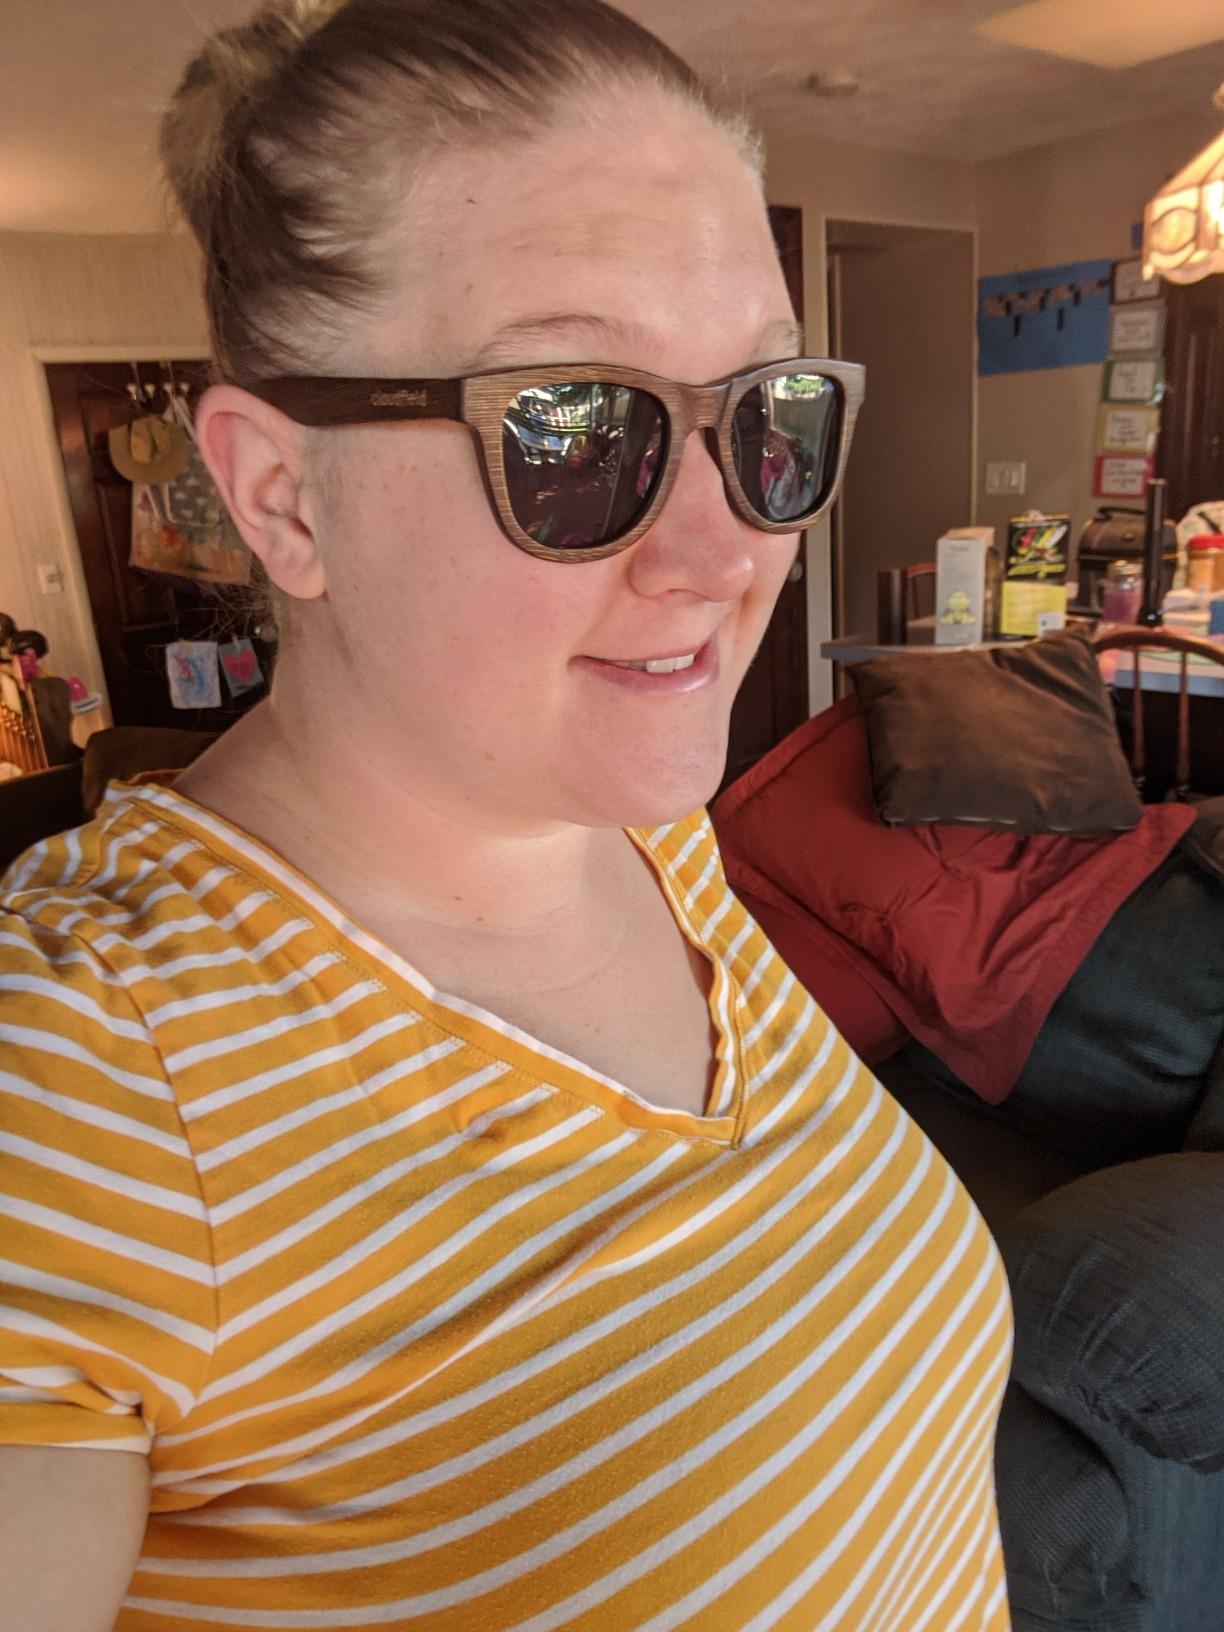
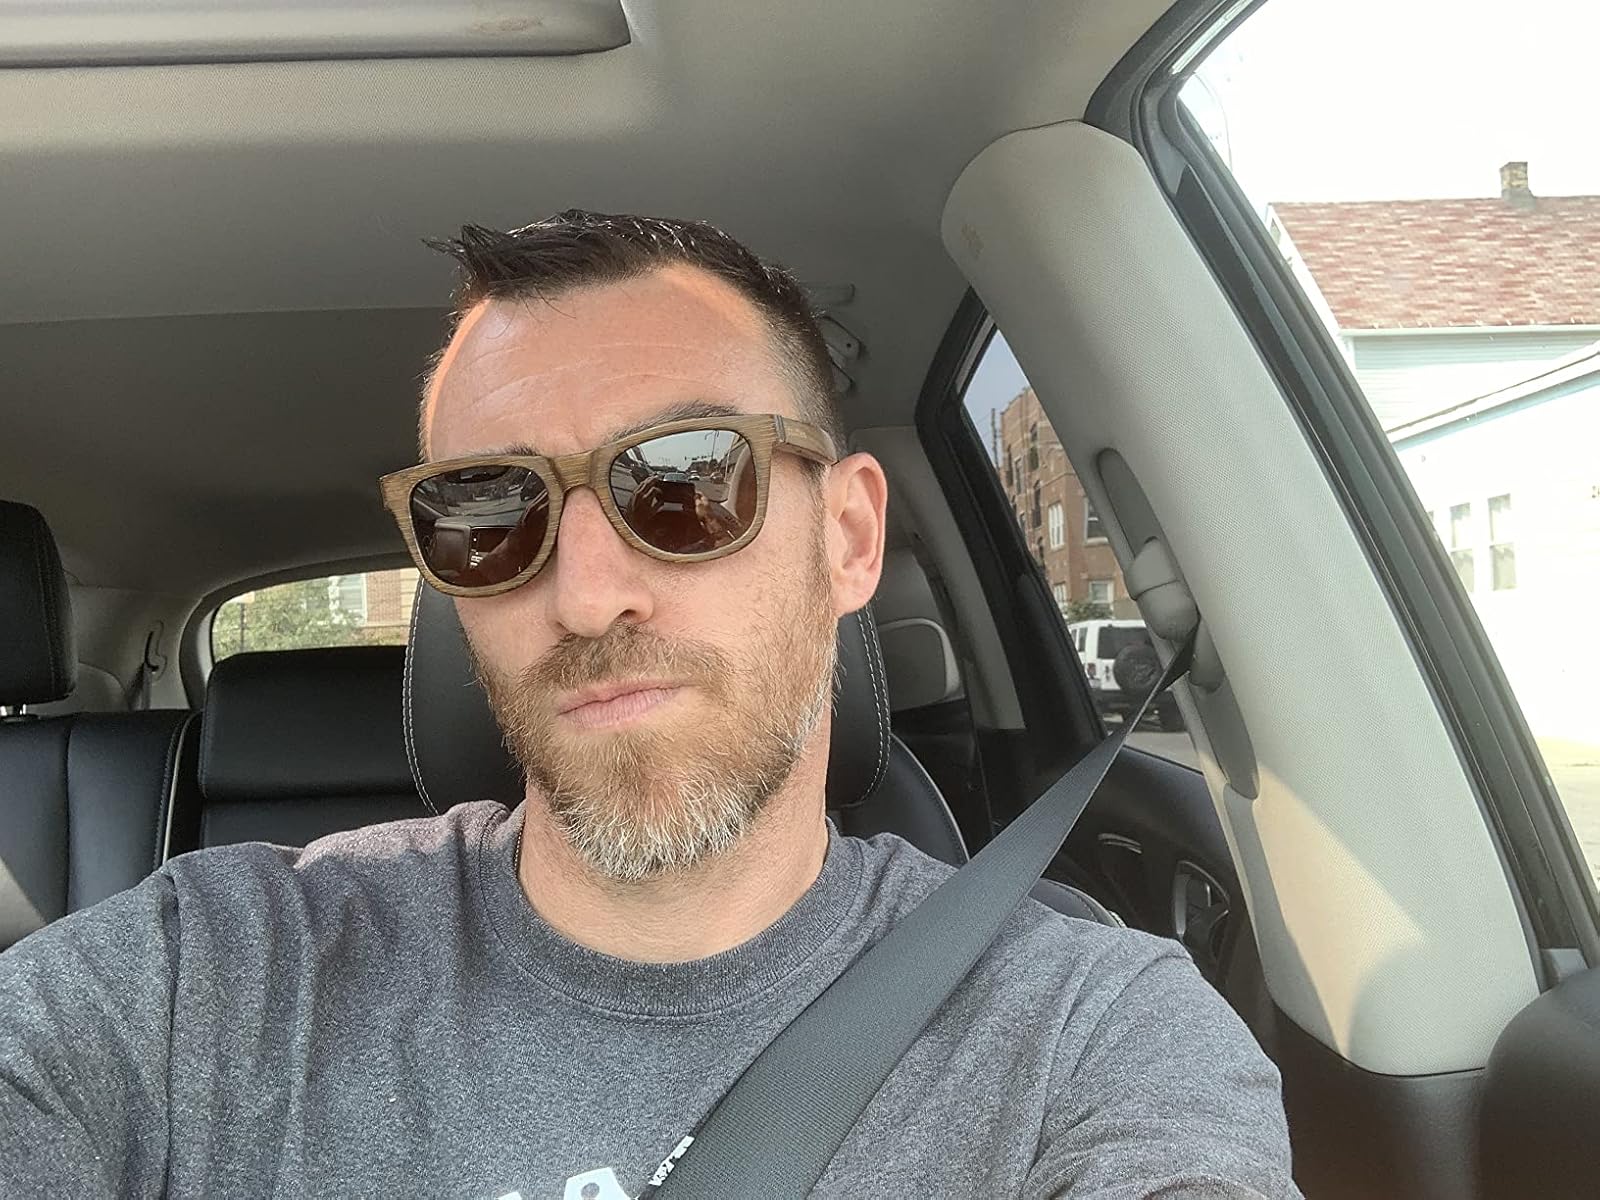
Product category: accessories_sunglasses
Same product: yes